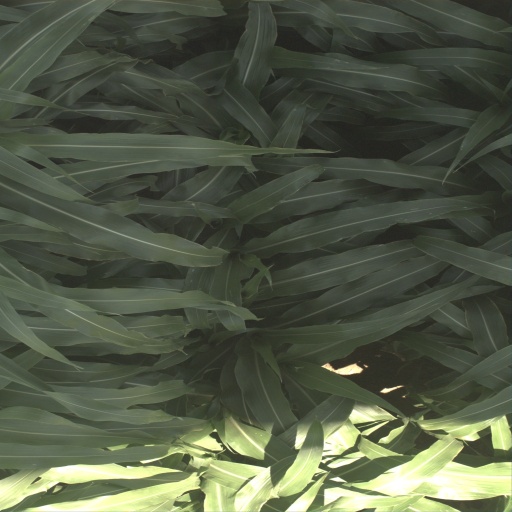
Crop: sorghum